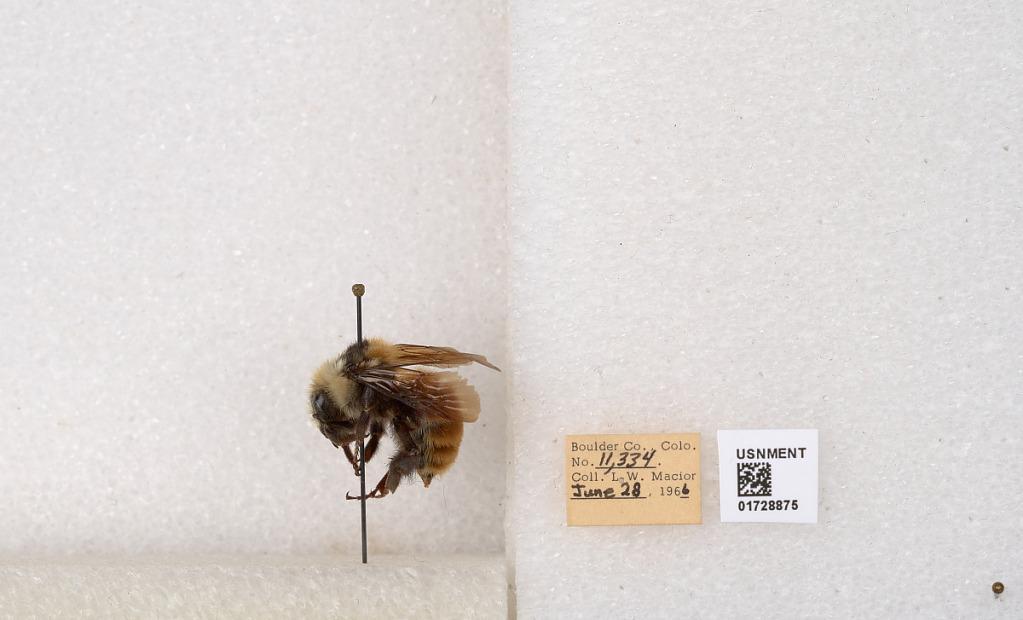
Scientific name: Bombus appositus Cresson
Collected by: L. Macior
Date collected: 1966-6-28
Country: United States
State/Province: Colorado
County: Boulder
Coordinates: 40.0925, -105.358